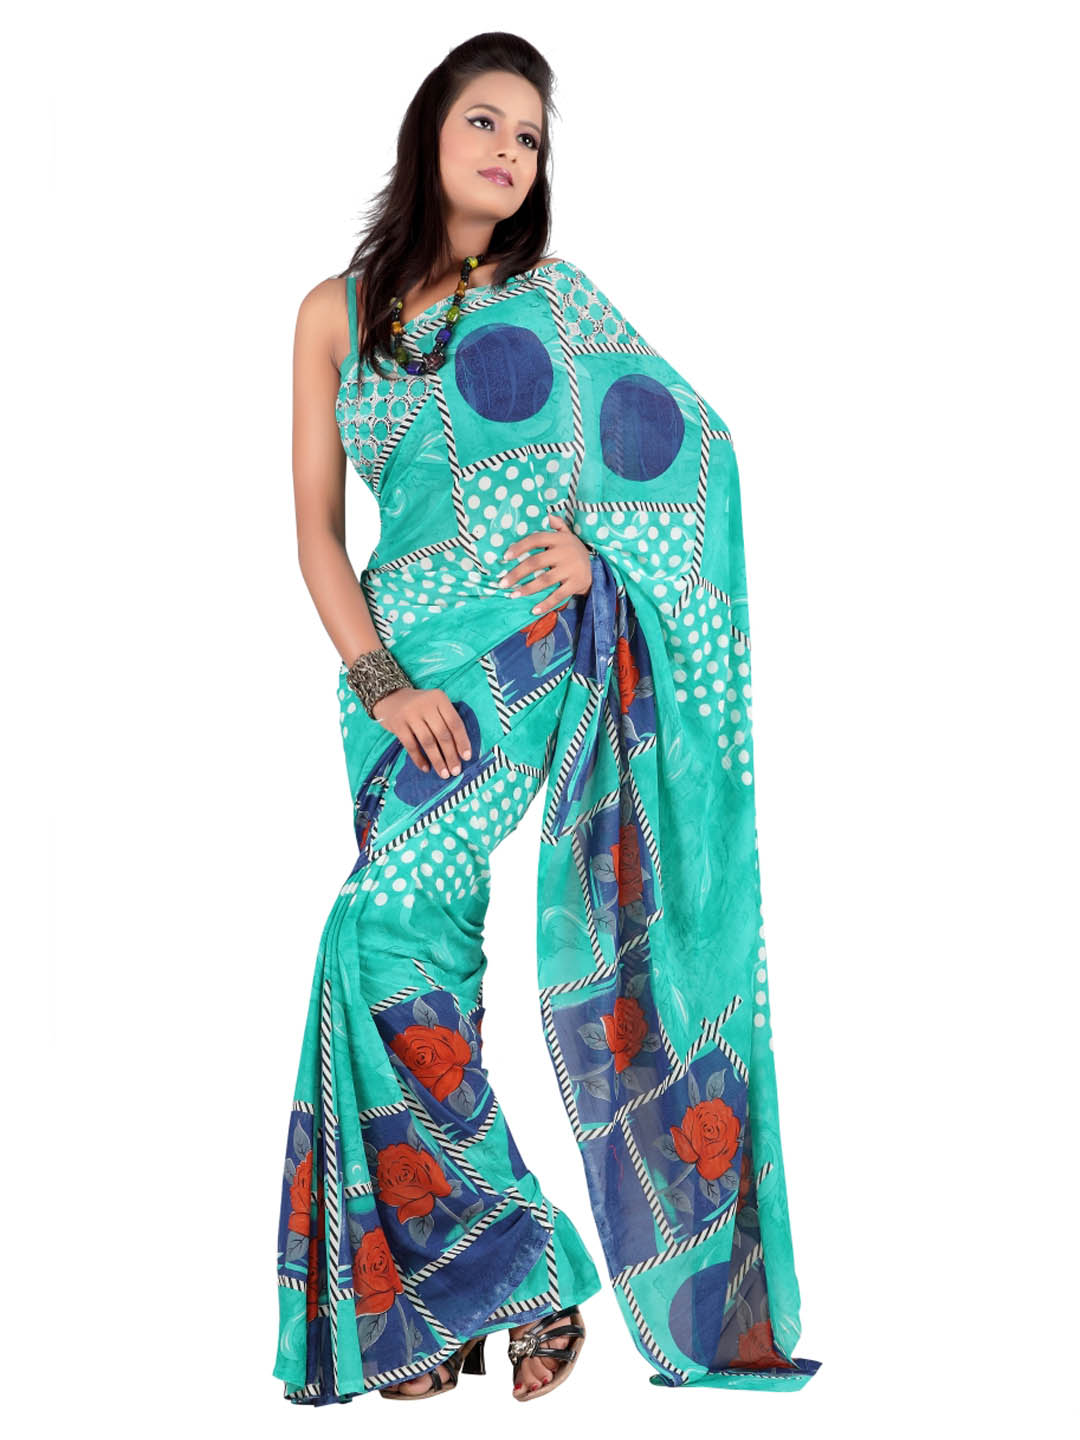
FNF Blue Sari
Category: Apparel / Saree / Sarees
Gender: Women
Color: Blue
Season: Fall 2012
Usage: Ethnic